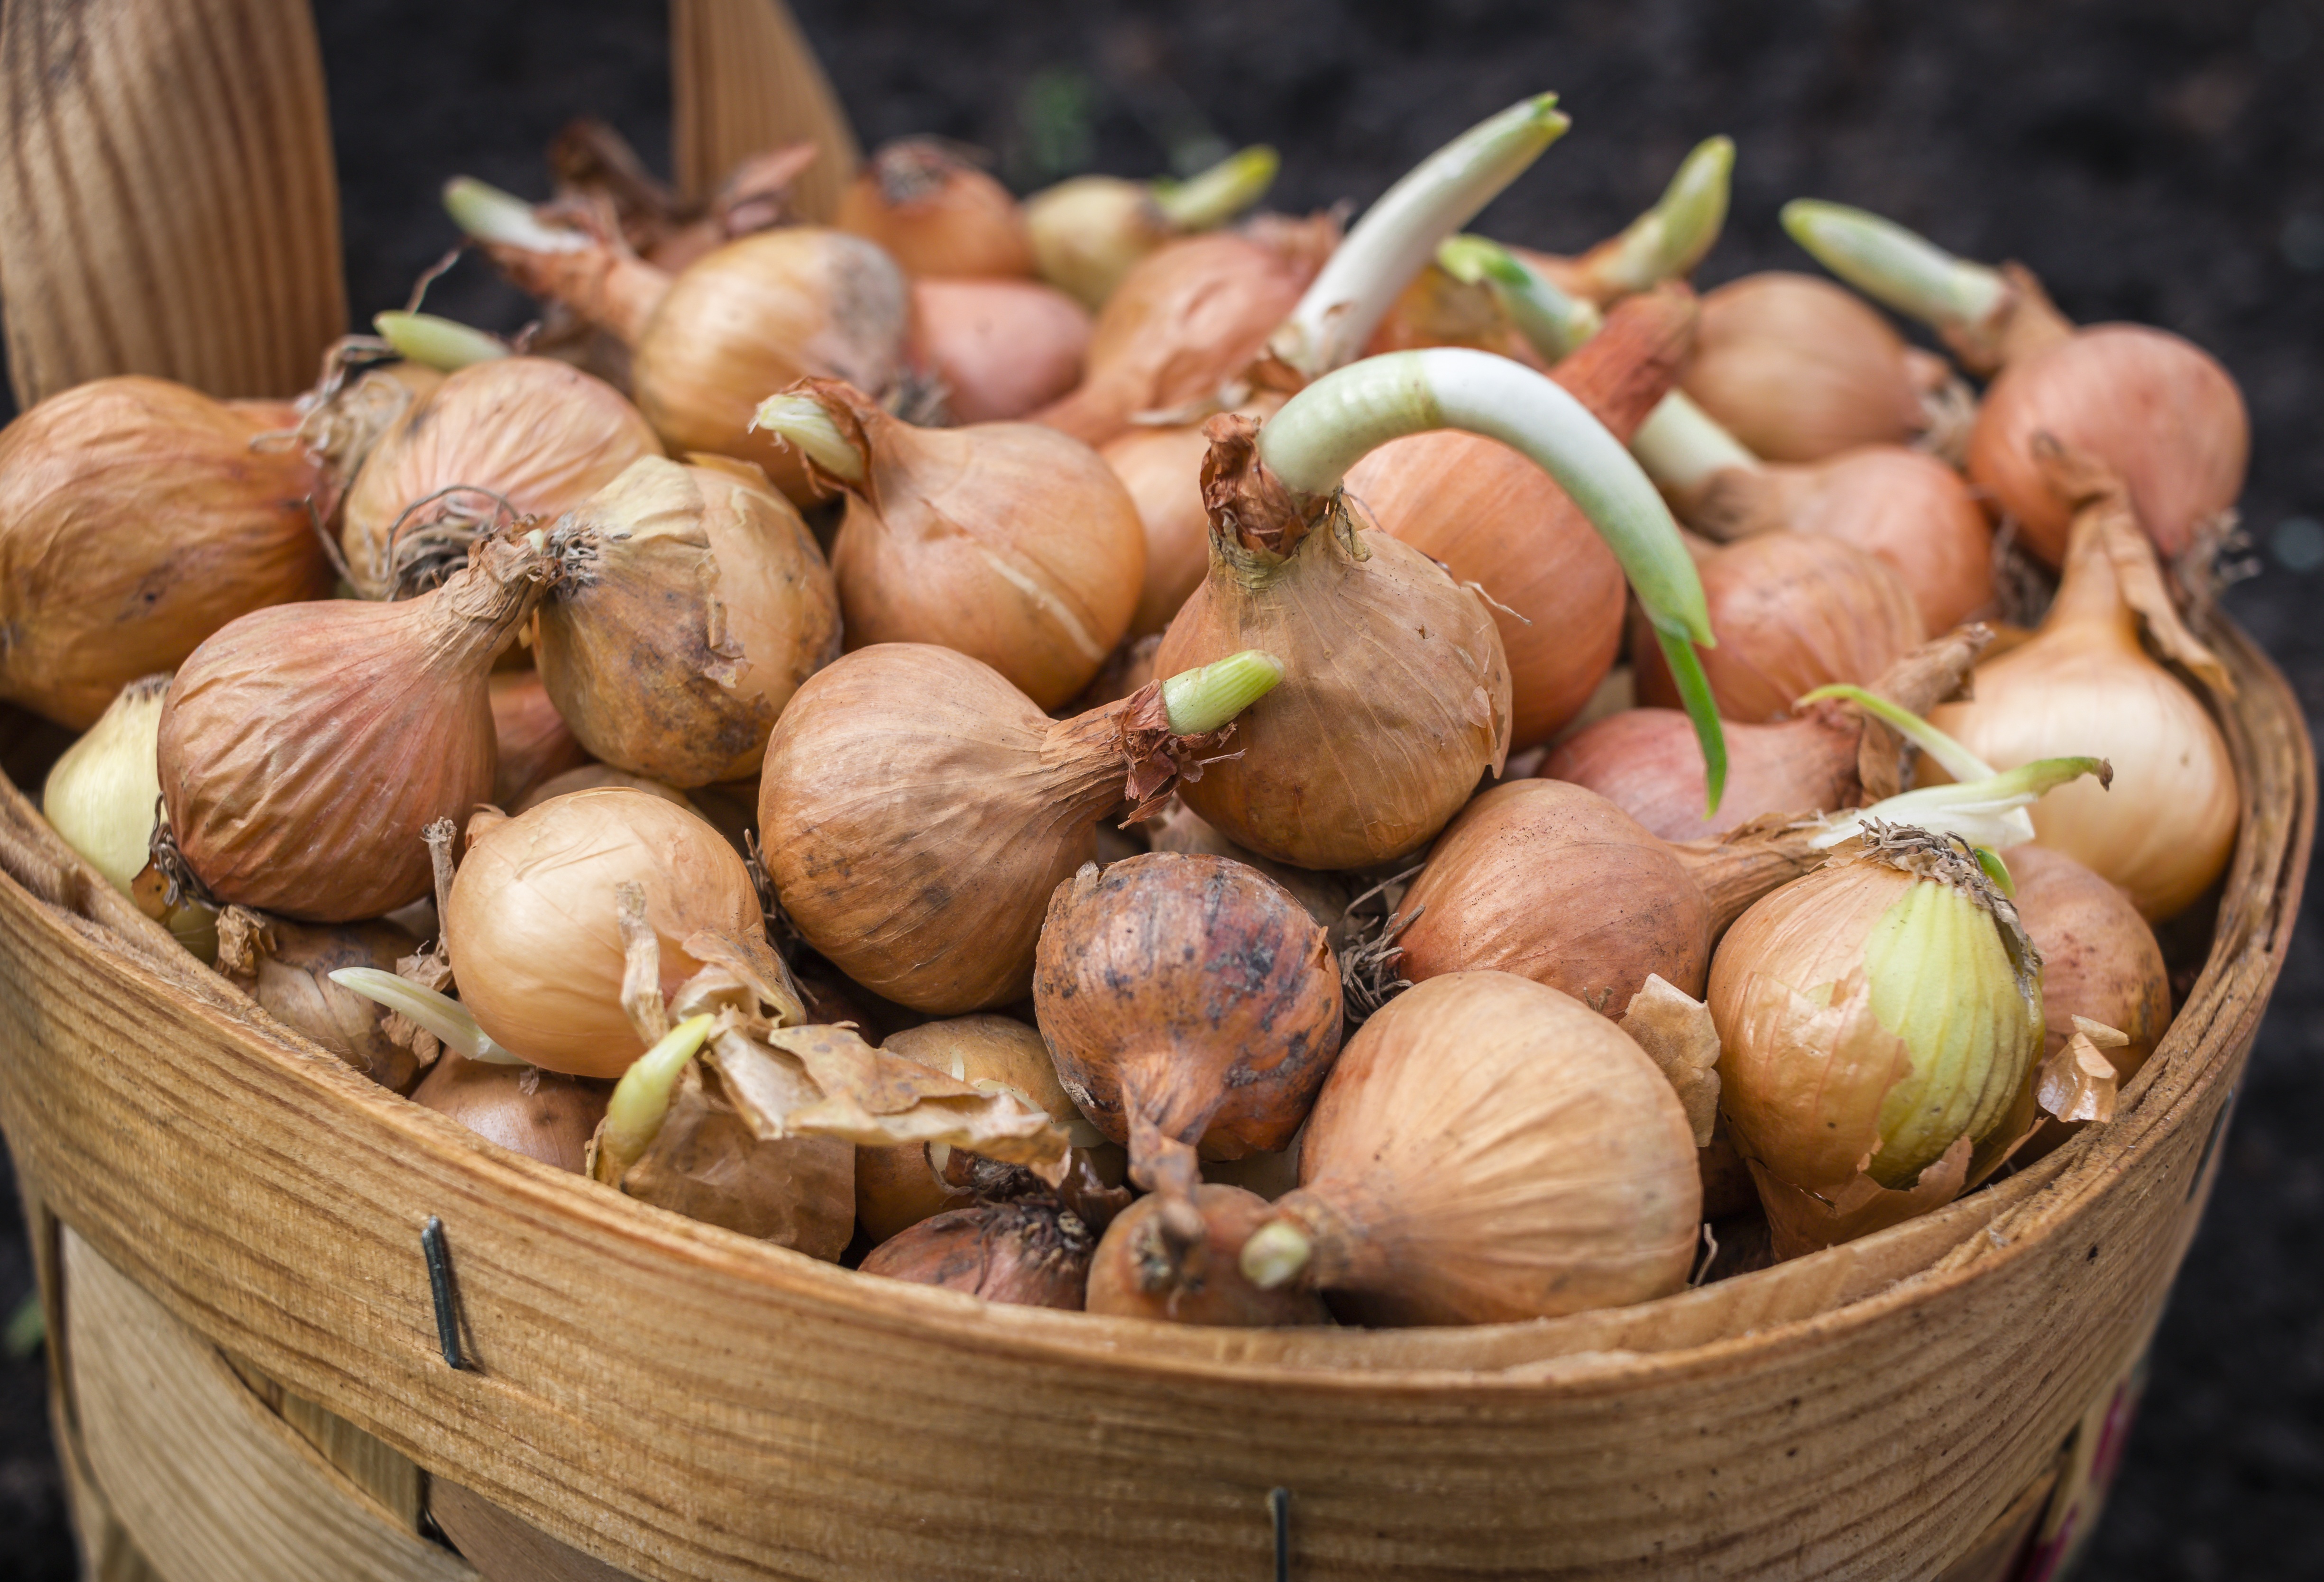
plant, summer, food, spring, produce, vegetable, agriculture, closeup, basket, outdoors, planting, ingredients, onions, flowering plant, shallot, scallions, natural light, common onion, bulb onion, cultivated species, land plant, onion genus